Archer, Iowa

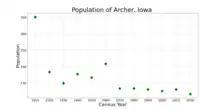
The population of Archer, Iowa from US census data

As of the census of 2020, there were 117 people, 57 households, and 43 families residing in the city. The population density was 1,369.9 inhabitants per square mile (528.9/km). There were 57 housing units at an average density of 667.4 per square mile (257.7/km). The racial makeup of the city was 95.7% White, 0.0% Black or African American, 0.9% Native American, 0.9% Asian, 0.0% Pacific Islander, 0.9% from other races and 1.7% from two or more races. Hispanic or Latino persons of any race comprised 5.1% of the population.